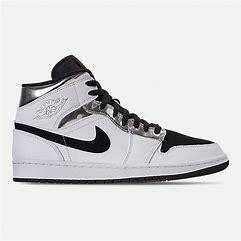
Brand: Jordan
Model: Air 1 Mid Retro Basketball